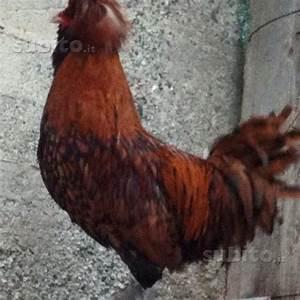
chicken